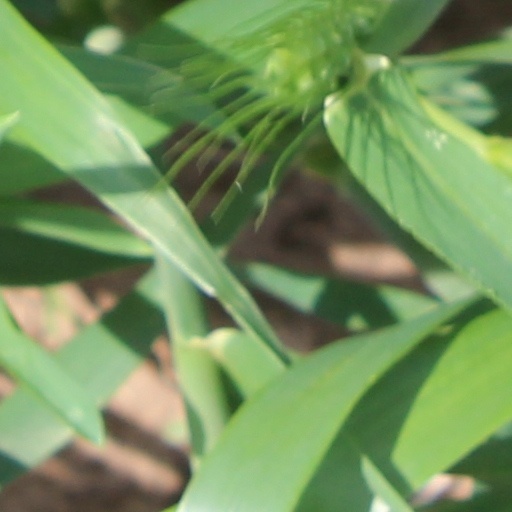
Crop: wheat